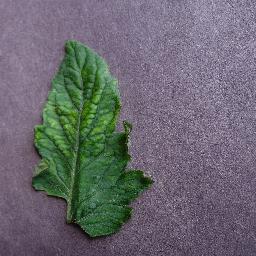
Label: Tomato___Tomato_mosaic_virus